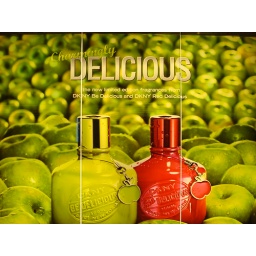
One of the many colorful walls in the atlanta airport